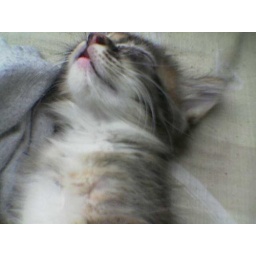
kitten in da house